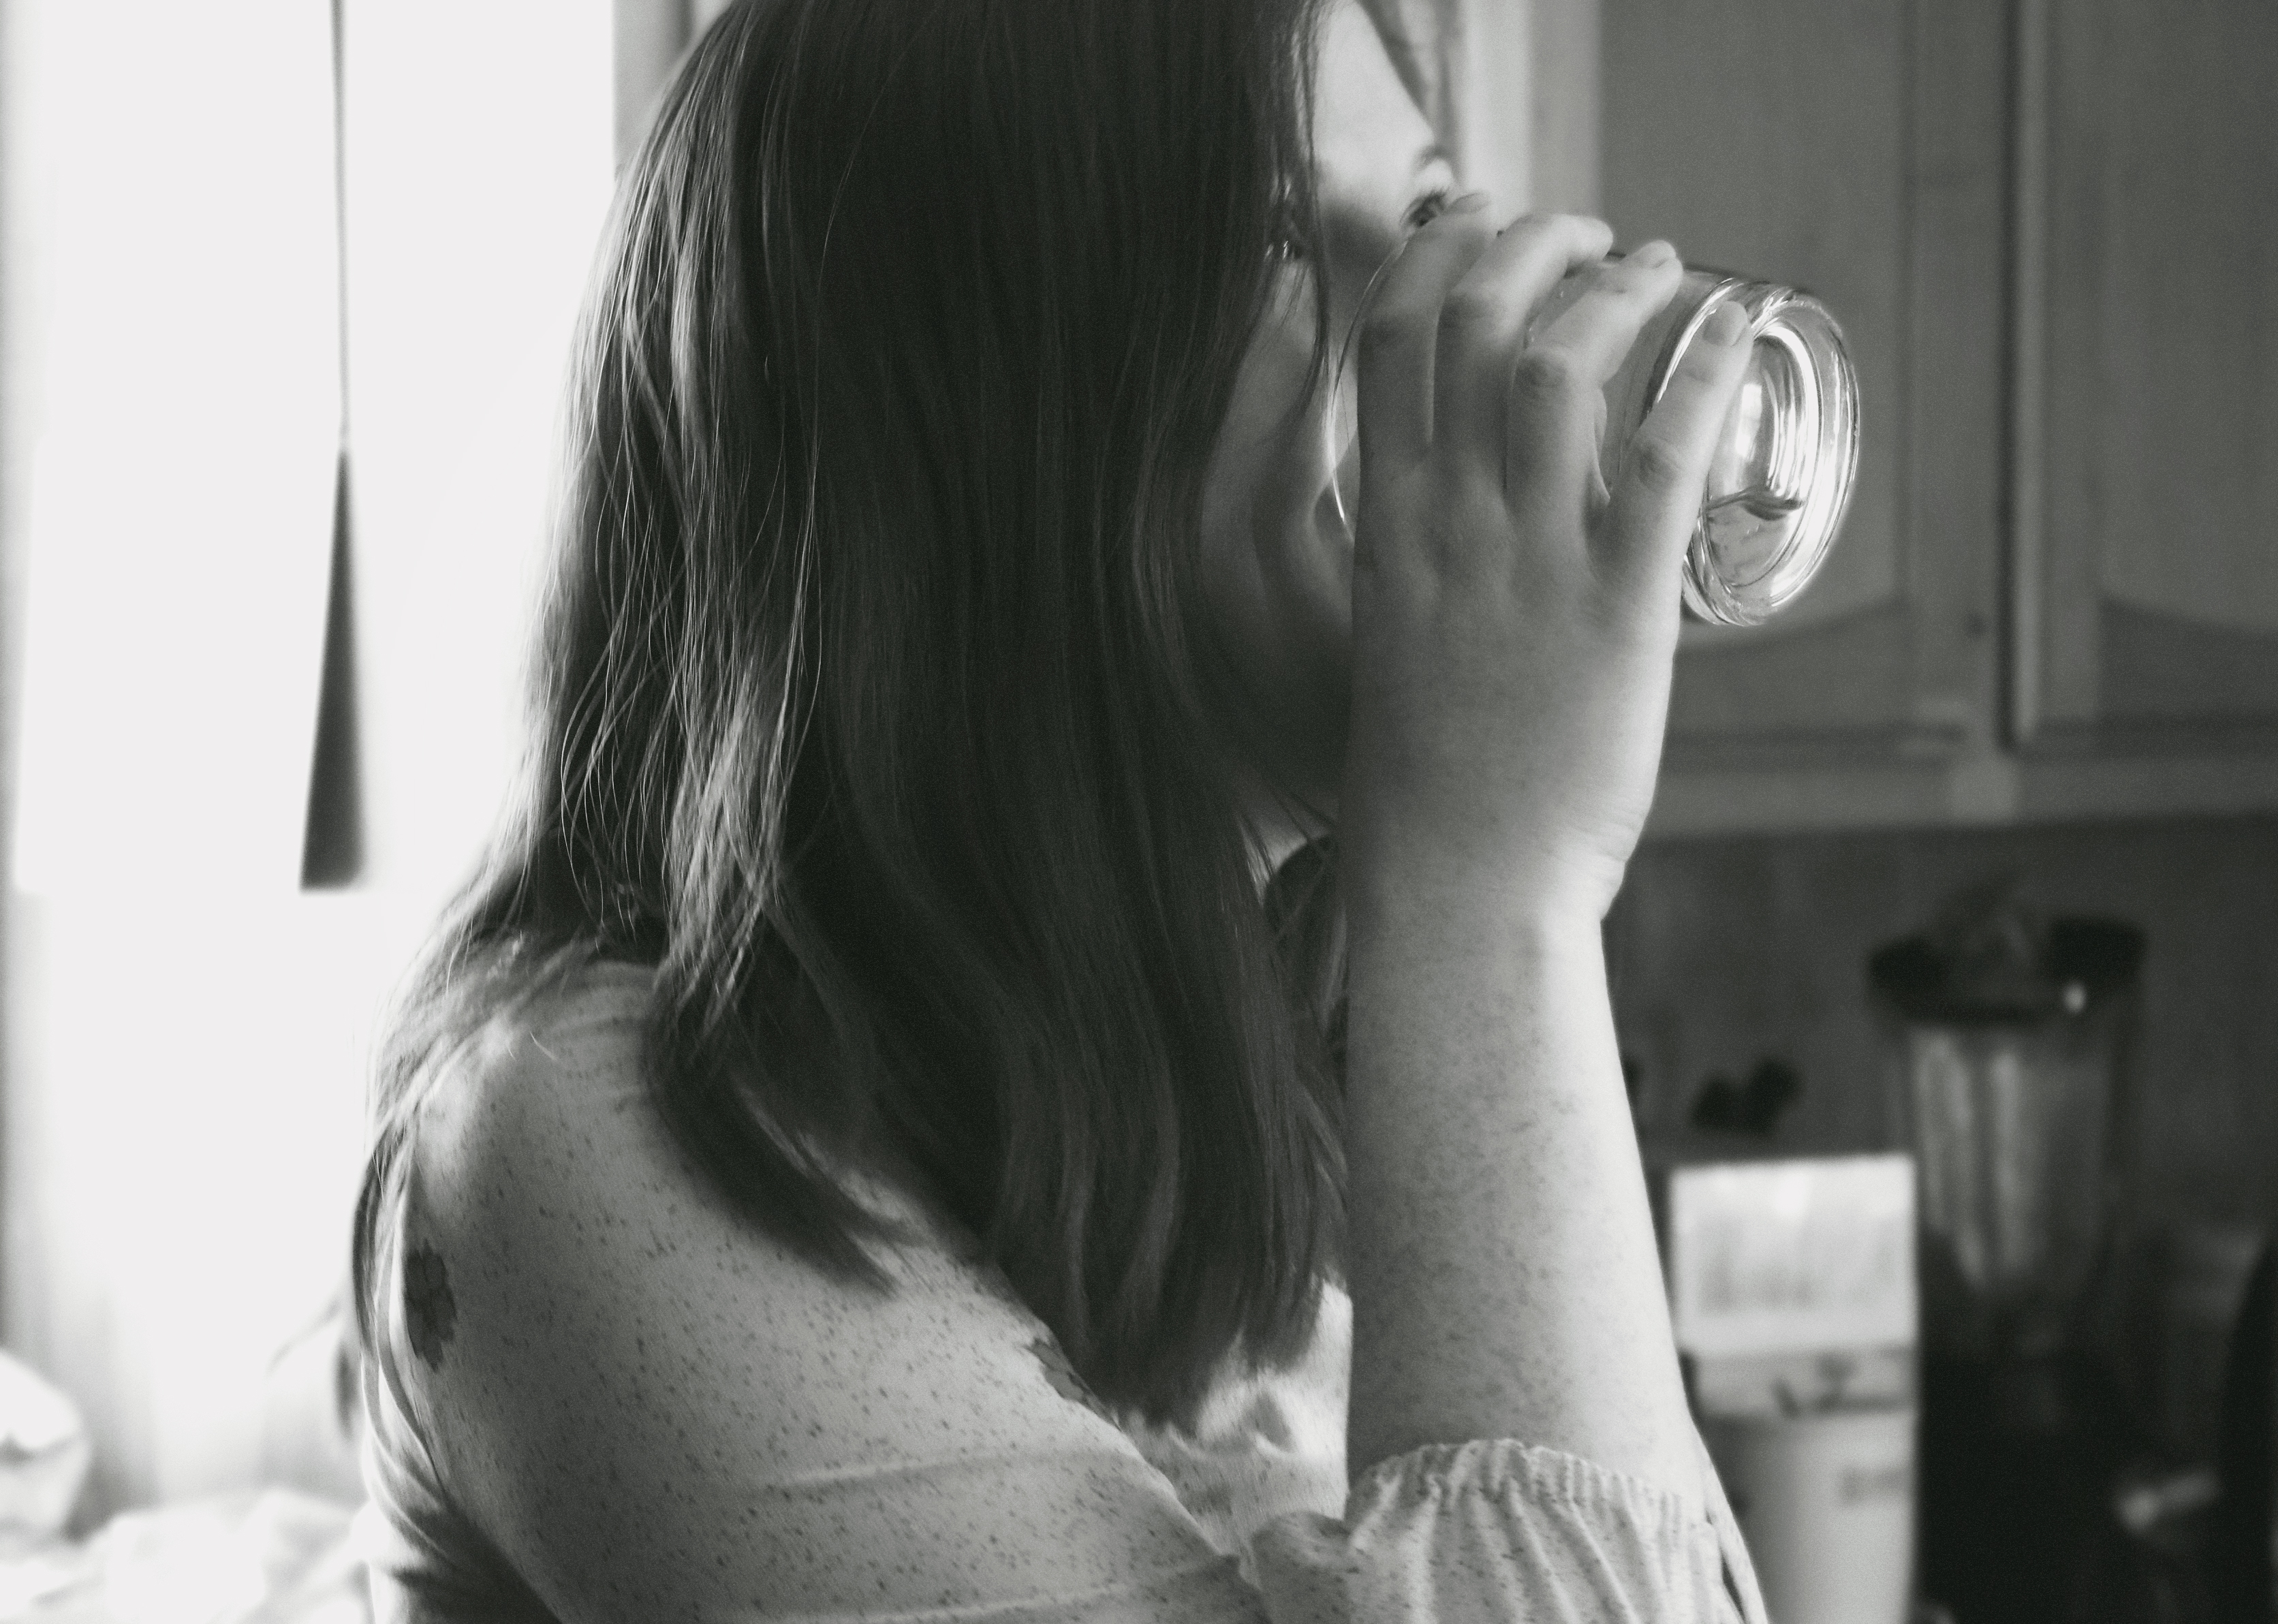
water, person, black and white, girl, hair, white, photography, glass, drink, black, monochrome, hairstyle, mouth, chest, long hair, human body, face, eye, drinking, head, beauty, blond, organ, interaction, sense, monochrome photography, human action